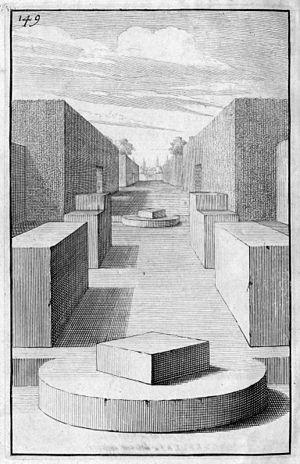
Abraham Bosse, né à Tours entre 1602 et 1604 et mort à Paris le 14 ou le 16 février 1676, membre de l'Académie royale de peinture et de sculpture, fut l'un des meilleurs graveurs français du XVIIᵉ siècle. Théoricien de la gravure, prosélyte des méthodes projectives de Girard Desargues, son œuvre est un emblème de l'art baroque français.